Tooway

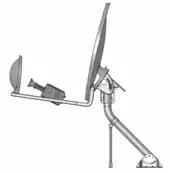
The dual-band antenna for K and K band reception (ODU)

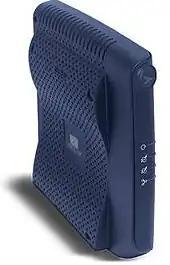
The Tooway satellite modem (IDU)

The ODU is a parabolic satellite antenna manufactured by ViaSat of typically 60–70 cm in diameter.